Suspense (radio drama)

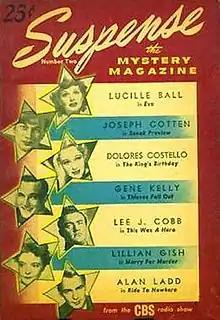
Second issue of the 1946 magazine tie-in

The program's heyday was in the early 1950s, when radio actor, producer and director Elliott Lewis took over (still during the Wilcox/Autolite run). Here the material reached new levels of sophistication. The writing was taut, and the casting, which had always been a strong point of the series (featuring such film stars as Orson Welles, Joseph Cotten, Henry Fonda, Humphrey Bogart, Judy Garland, Ronald Colman, Marlene Dietrich, Eve McVeagh, Lena Horne, and Cary Grant), took an unexpected turn when Lewis expanded the repertory to include many of radio's famous drama and comedy starsoften playing against typesuch as Jack Benny. Jim and Marian Jordan of "Fibber McGee and Molly" were heard in the episode "Backseat Driver", which originally aired February 3, 1949.